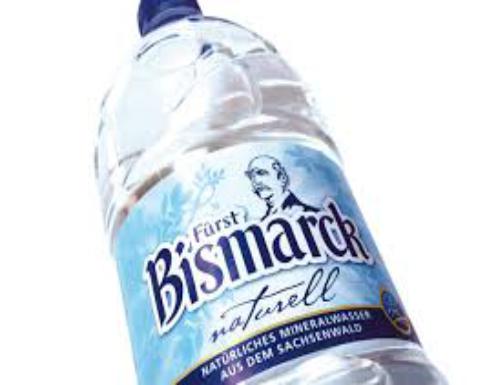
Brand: Furst Bismarck
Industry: Food